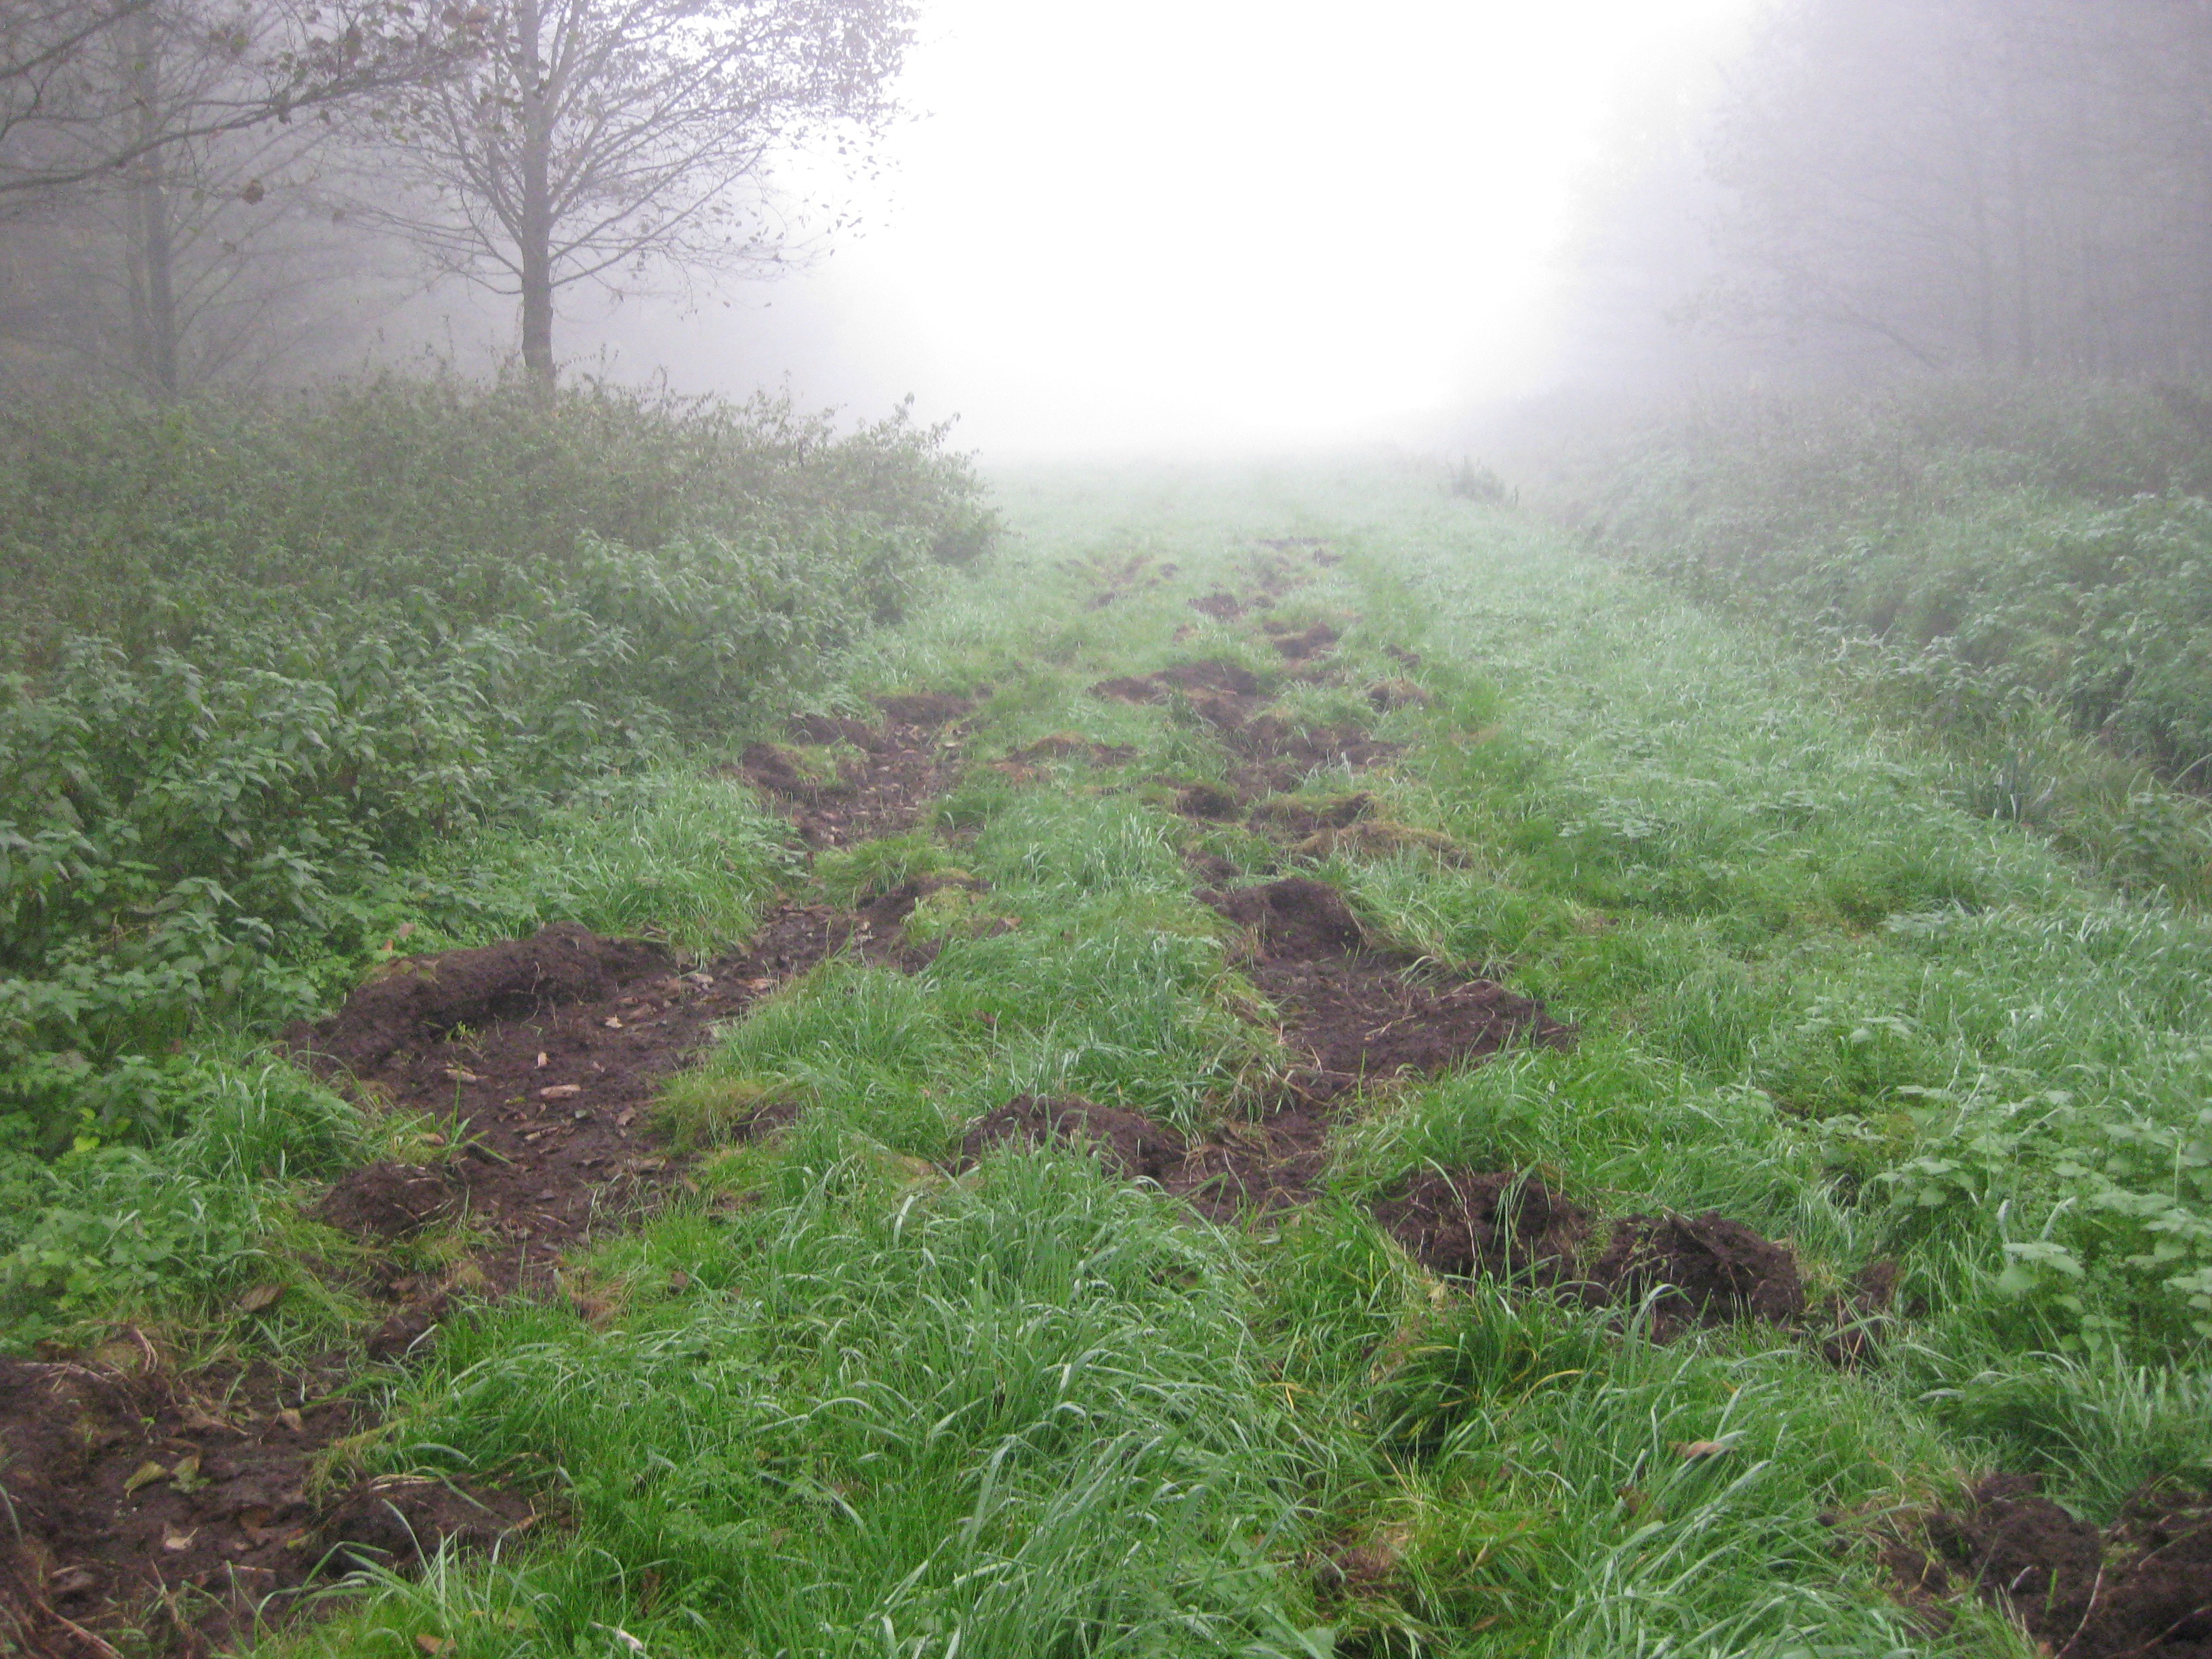
nature, forest, grass, plant, fog, field, lawn, meadow, flower, green, autumn, soil, vegetation, shrub, plantation, woodland, habitat, ecosystem, natural environment, grass family